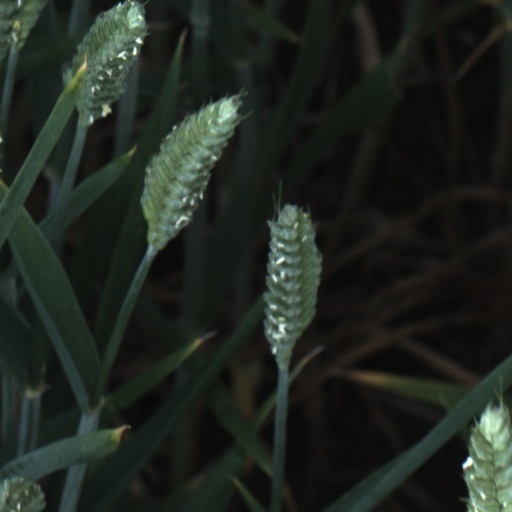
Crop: wheat